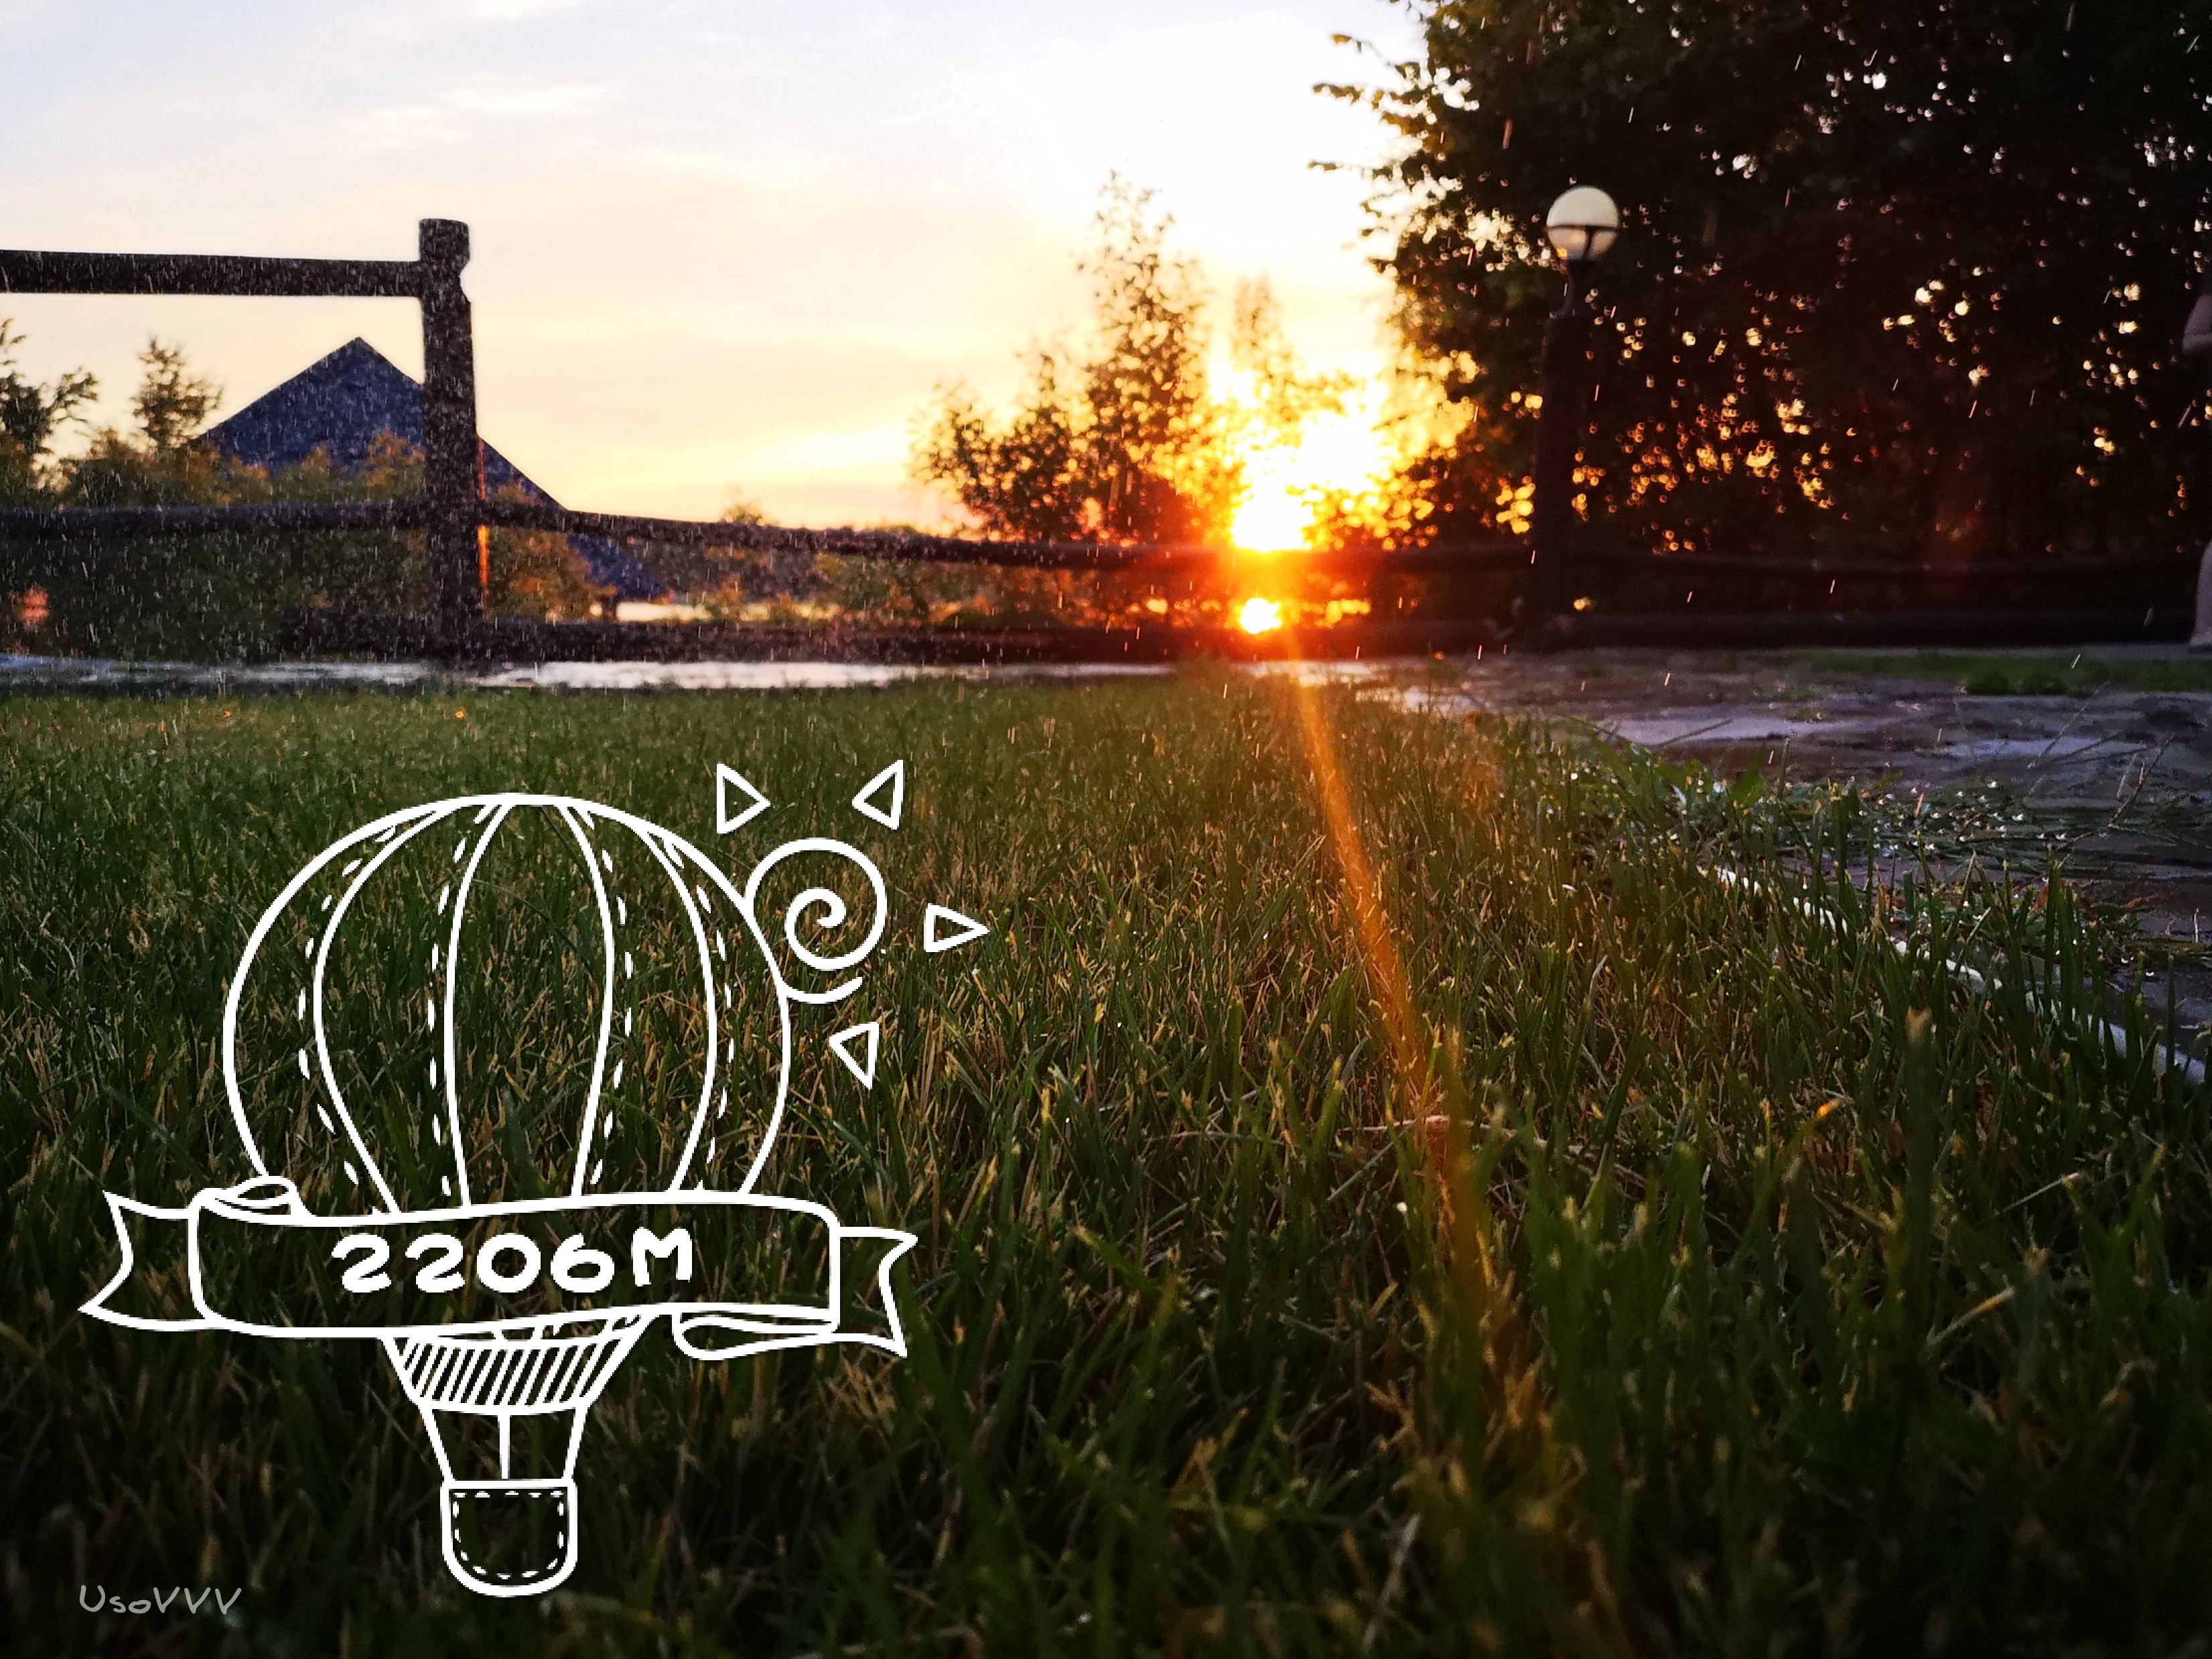
sunset, nature, sky, grass, morning, sunlight, evening, tree, water, landscape, reflection, plant, computer wallpaper, grass family, night, recreation, dawn